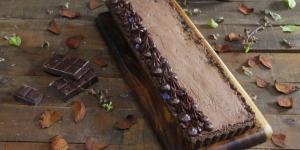
tarta de chocolate y queso sin horno